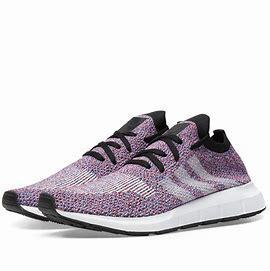
Brand: Adidas
Model: Swift Run